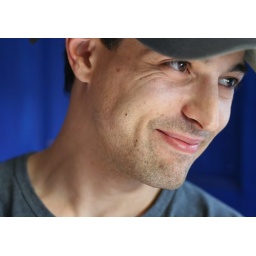
A rare thing. matt doesnt normally smile, and hardly ever gets photographed. taken against the blue kitchen cabinet